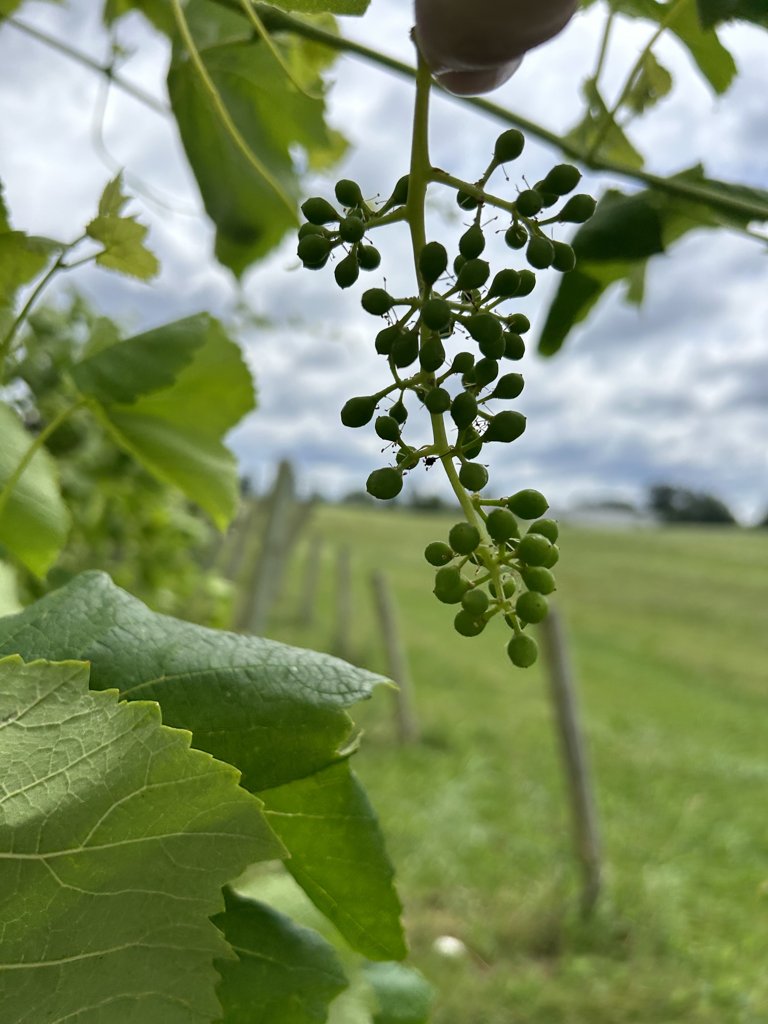
Berries visible: 70
Grape clusters: 1